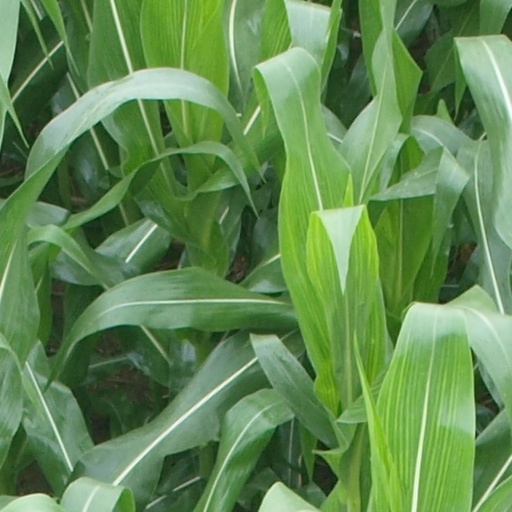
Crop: maize; corn